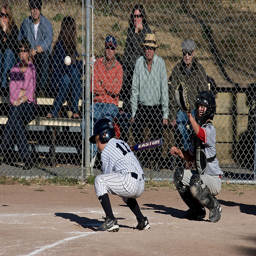
A young boy bending down holding a baseball bat.
Young boys playing baseball while an audience sits watching behind a chain link fence.
A boy playing baseball crouches at bat as the ball passes over his head
Kids playing baseball while parents watch from benches.
A young baseball player at the plate as a crowd watches.